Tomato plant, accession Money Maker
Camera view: tilt-top (135 deg); turntable rotation: 120 degrees
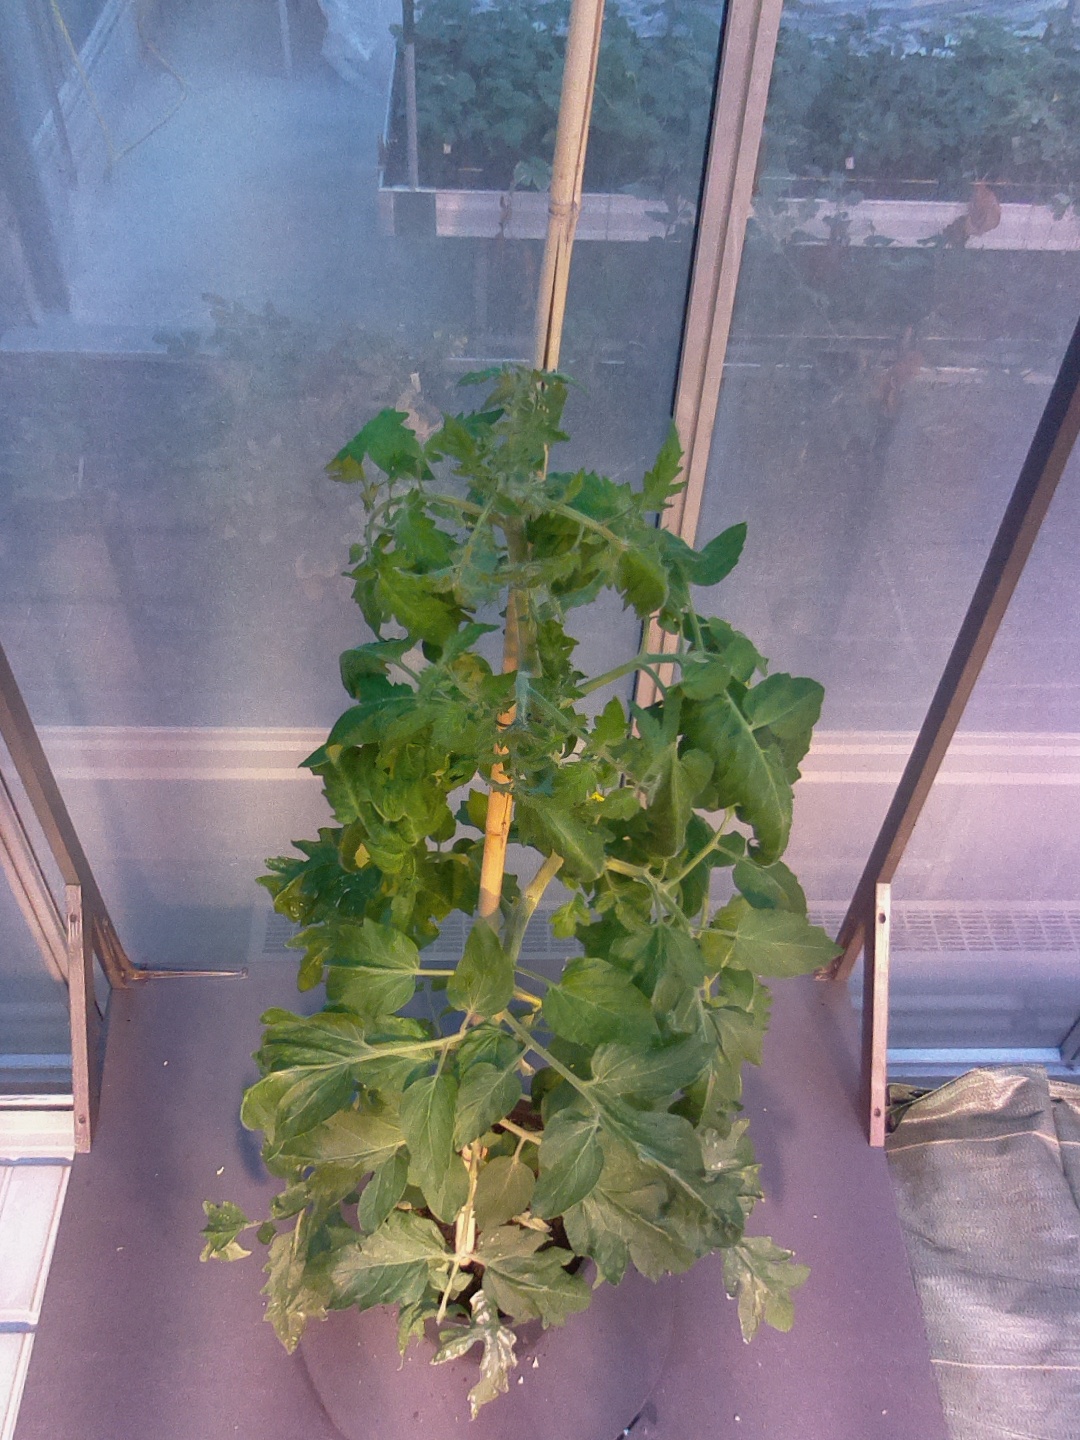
BBCH growth stage 66: Full flowering, 60%-70% of flowers open, more petals falling